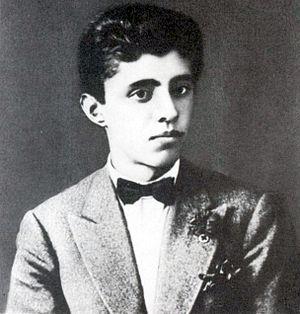
Enver Hoxha, également retranscrit en français sous l'orthographe phonétique Enver Hodja, né le 16 octobre 1908 à Gjirokastër et mort le 11 avril 1985 à Tirana, est un dictateur et un homme d'État albanais.